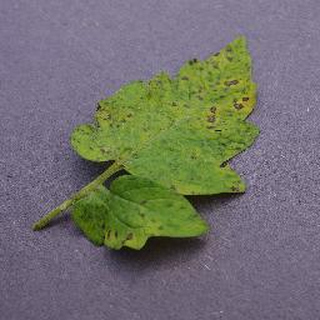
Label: tomato_septoria_leaf_spot